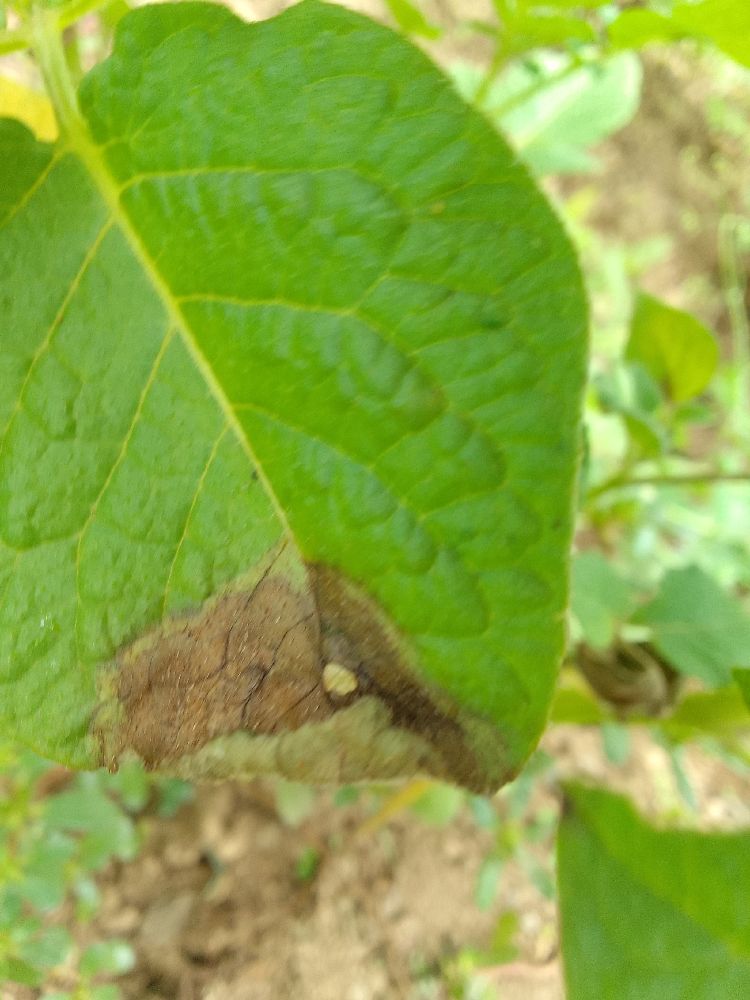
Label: Late blight